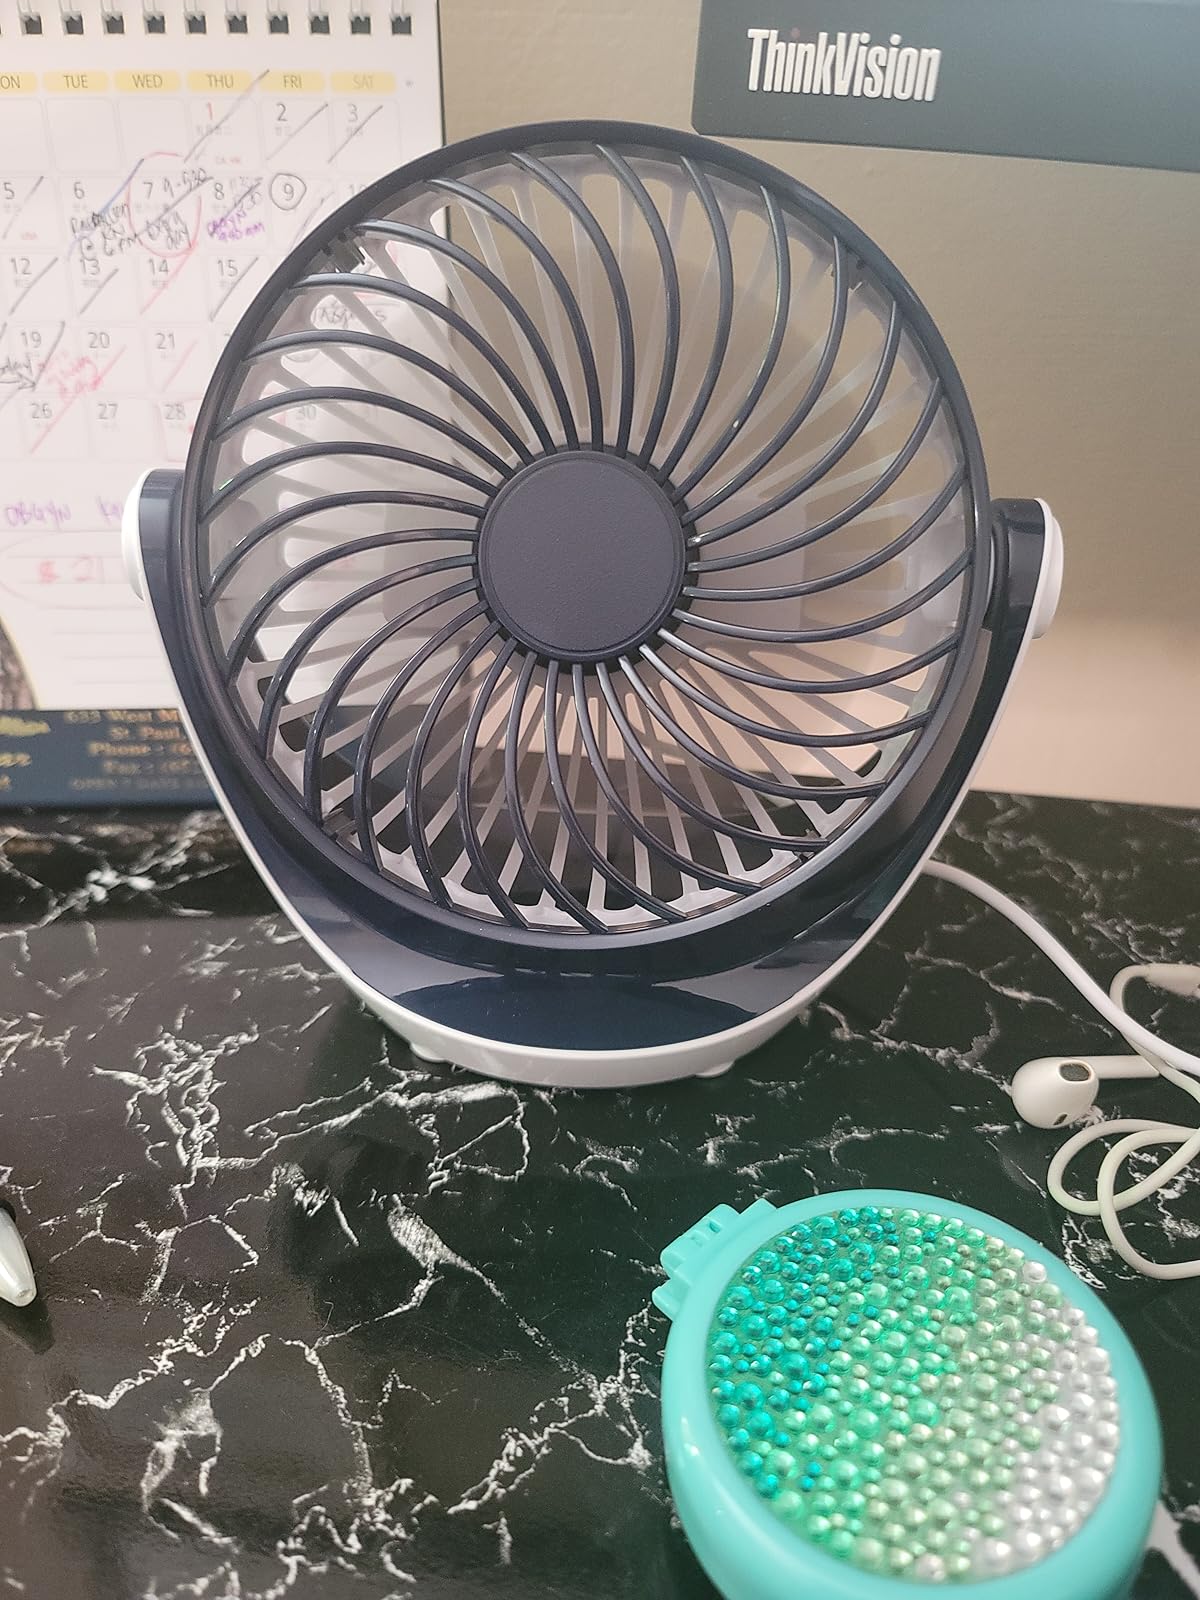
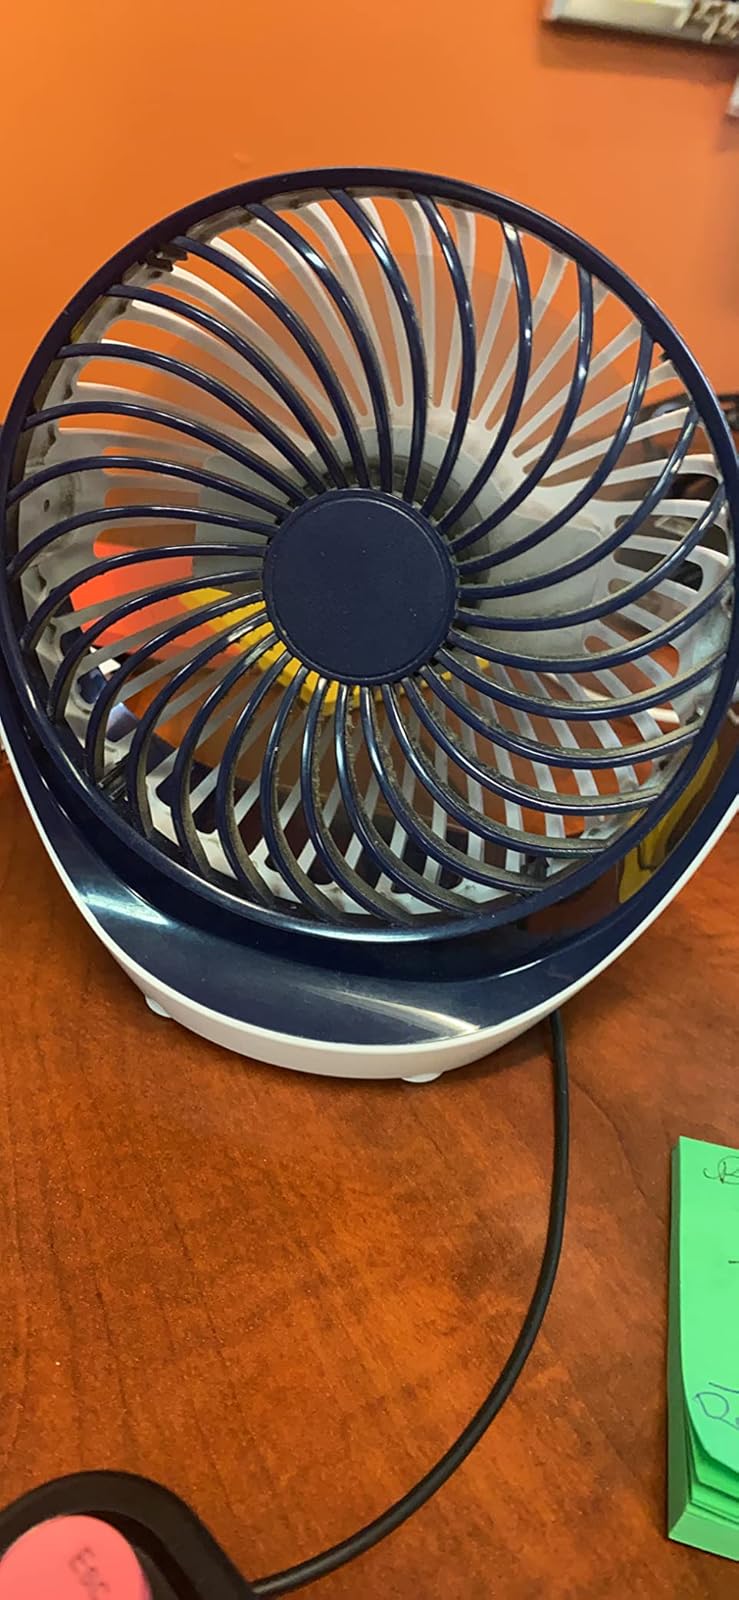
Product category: fan
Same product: yes